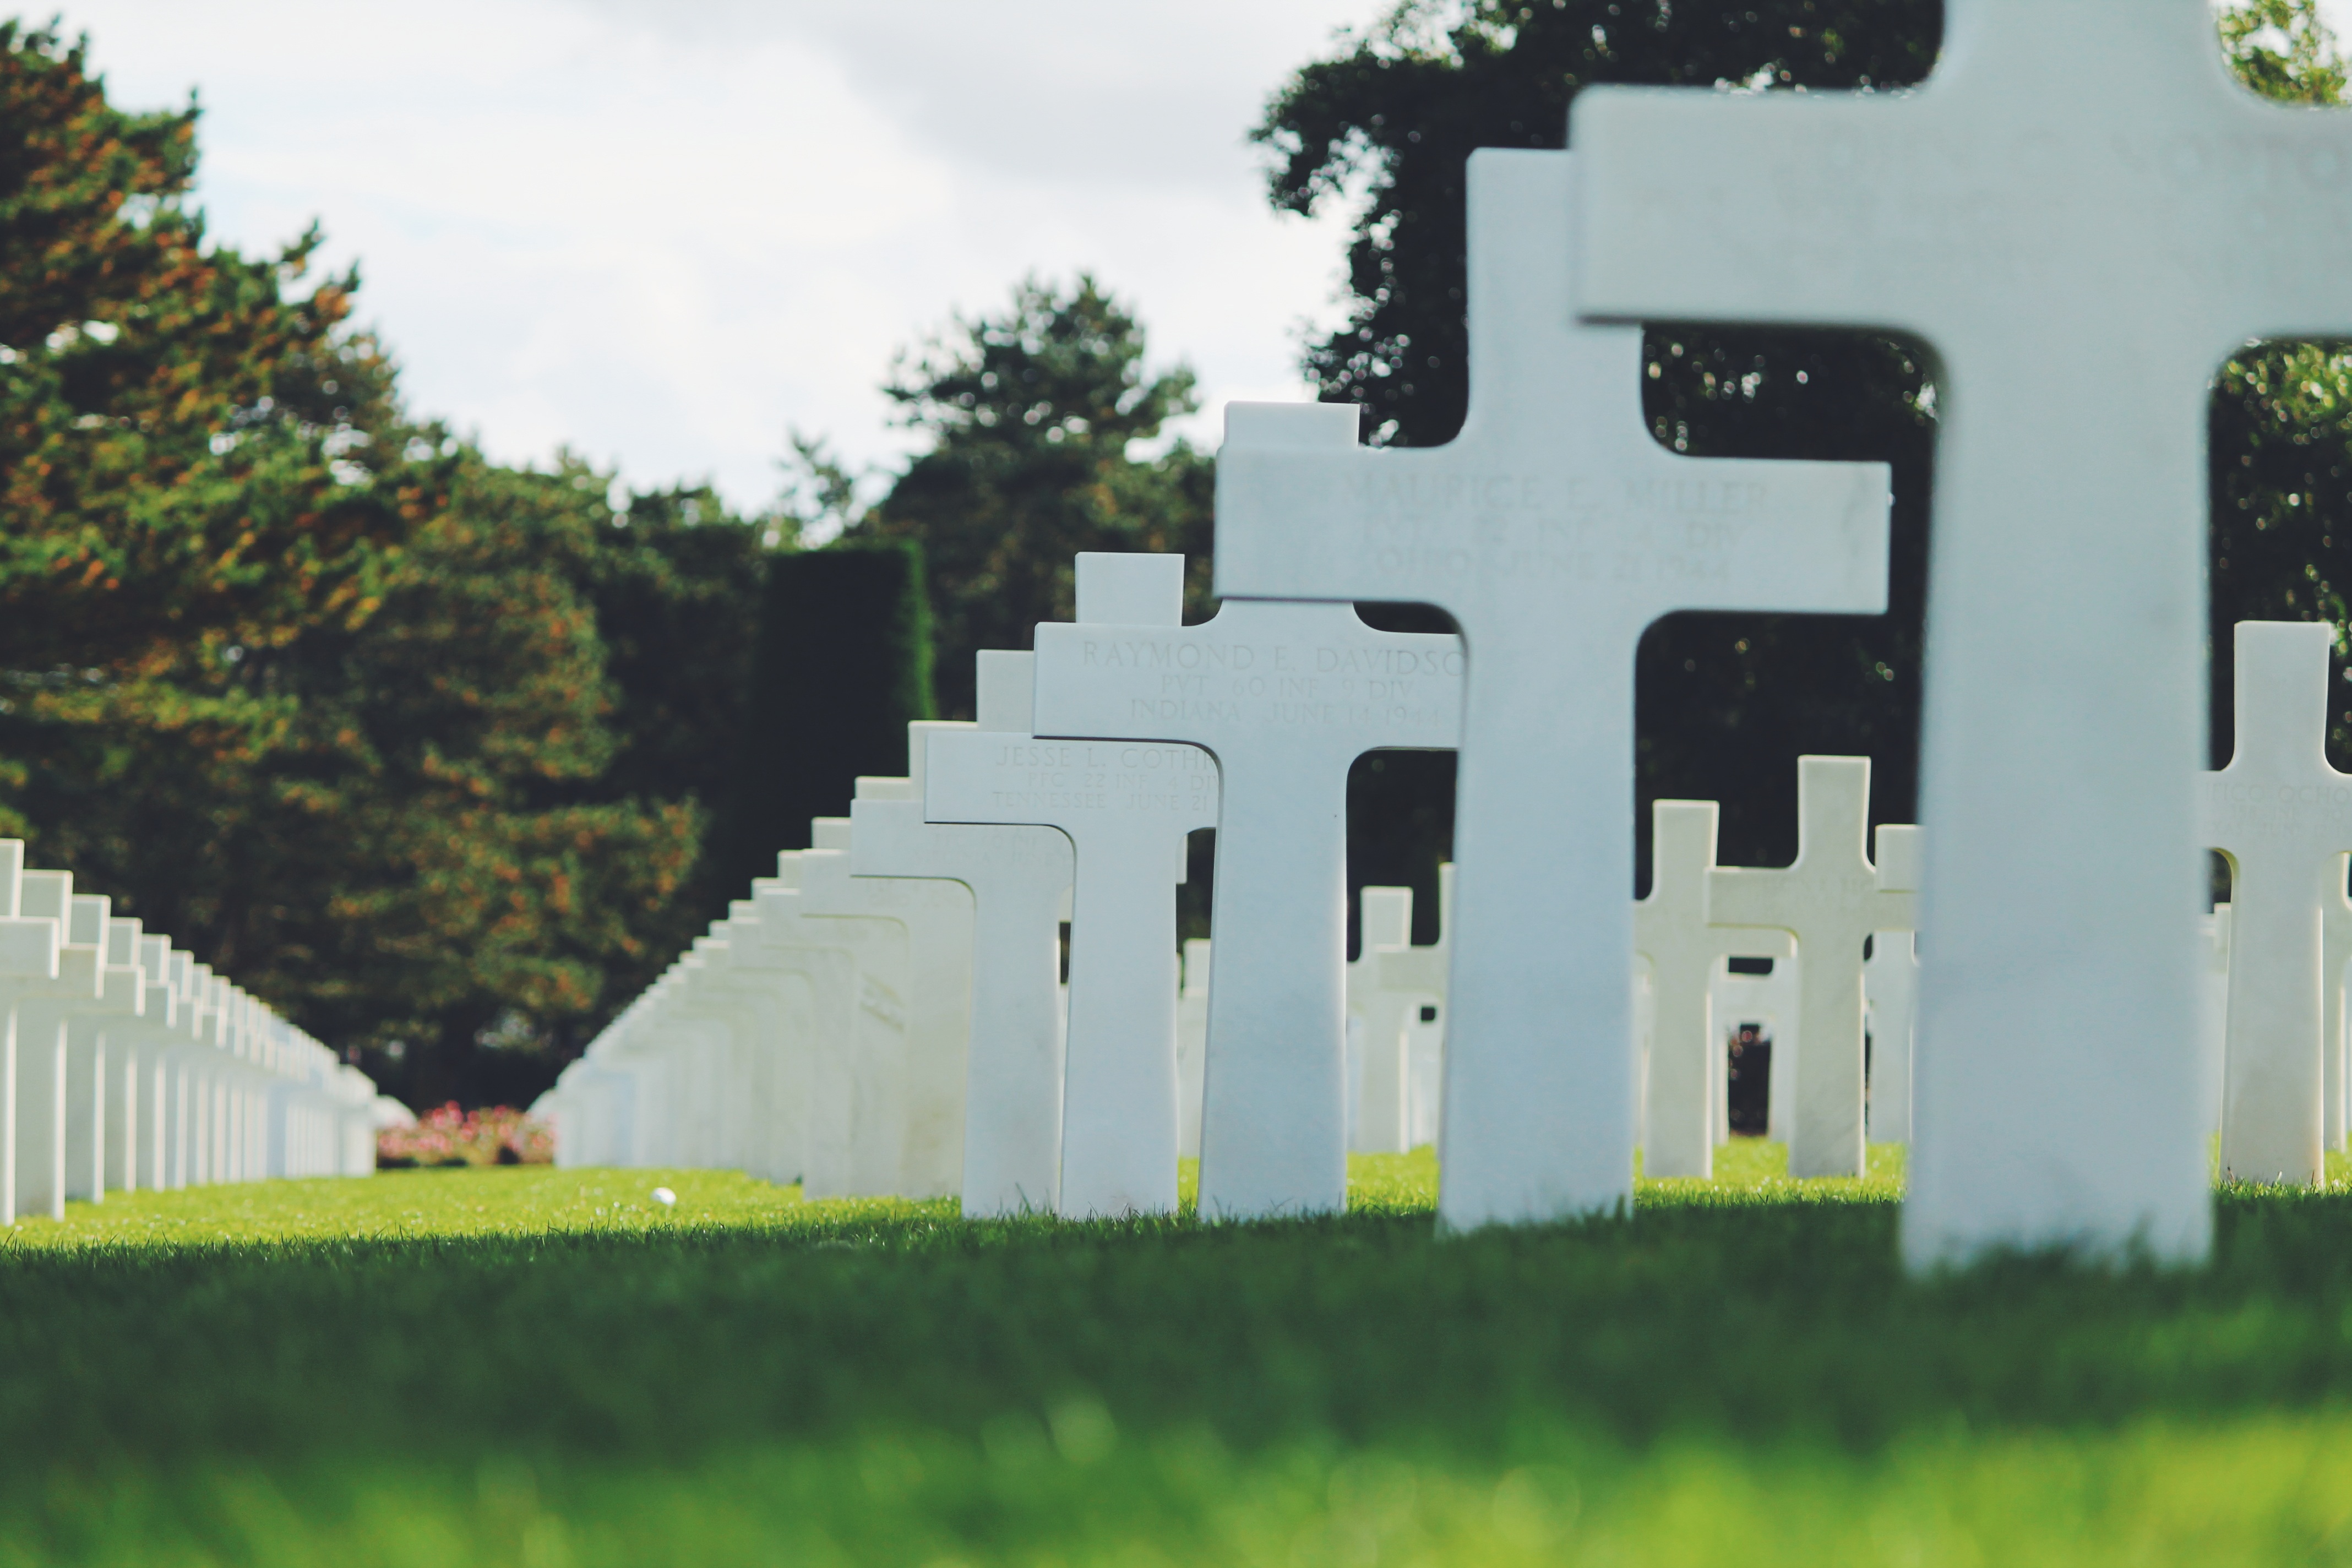
grass, house, wall, cross, cemetery, graveyard